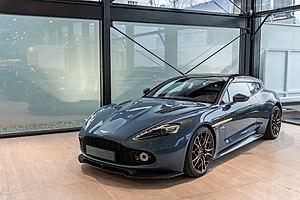
L'Aston Martin Vanquish Zagato est une supercar à moteur V12 dessinée par Zagato et produite par le constructeur automobile britannique Aston Martin.